Alina Romanowski

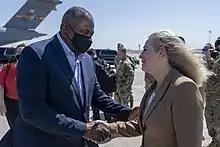
Romanowski with Defense Secretary Lloyd Austin in September 2021

On July 25, 2019, President Donald Trump nominated Romanowski to serve as the ambassador to Kuwait. Hearings were held before the Senate Foreign Relations Committee on the nomination on October 31, 2019. The committee favorably reported her nomination to the Senate floor on November 20, 2019. Romanowski was confirmed by the Senate via voice vote on December 19, 2019. Romanowski presented her credentials to Kuwaiti Emir Sheikh Sabah Al-Ahmad Al-Jaber Al-Sabah at Bayan Palace in Kuwait City on February 11, 2020.